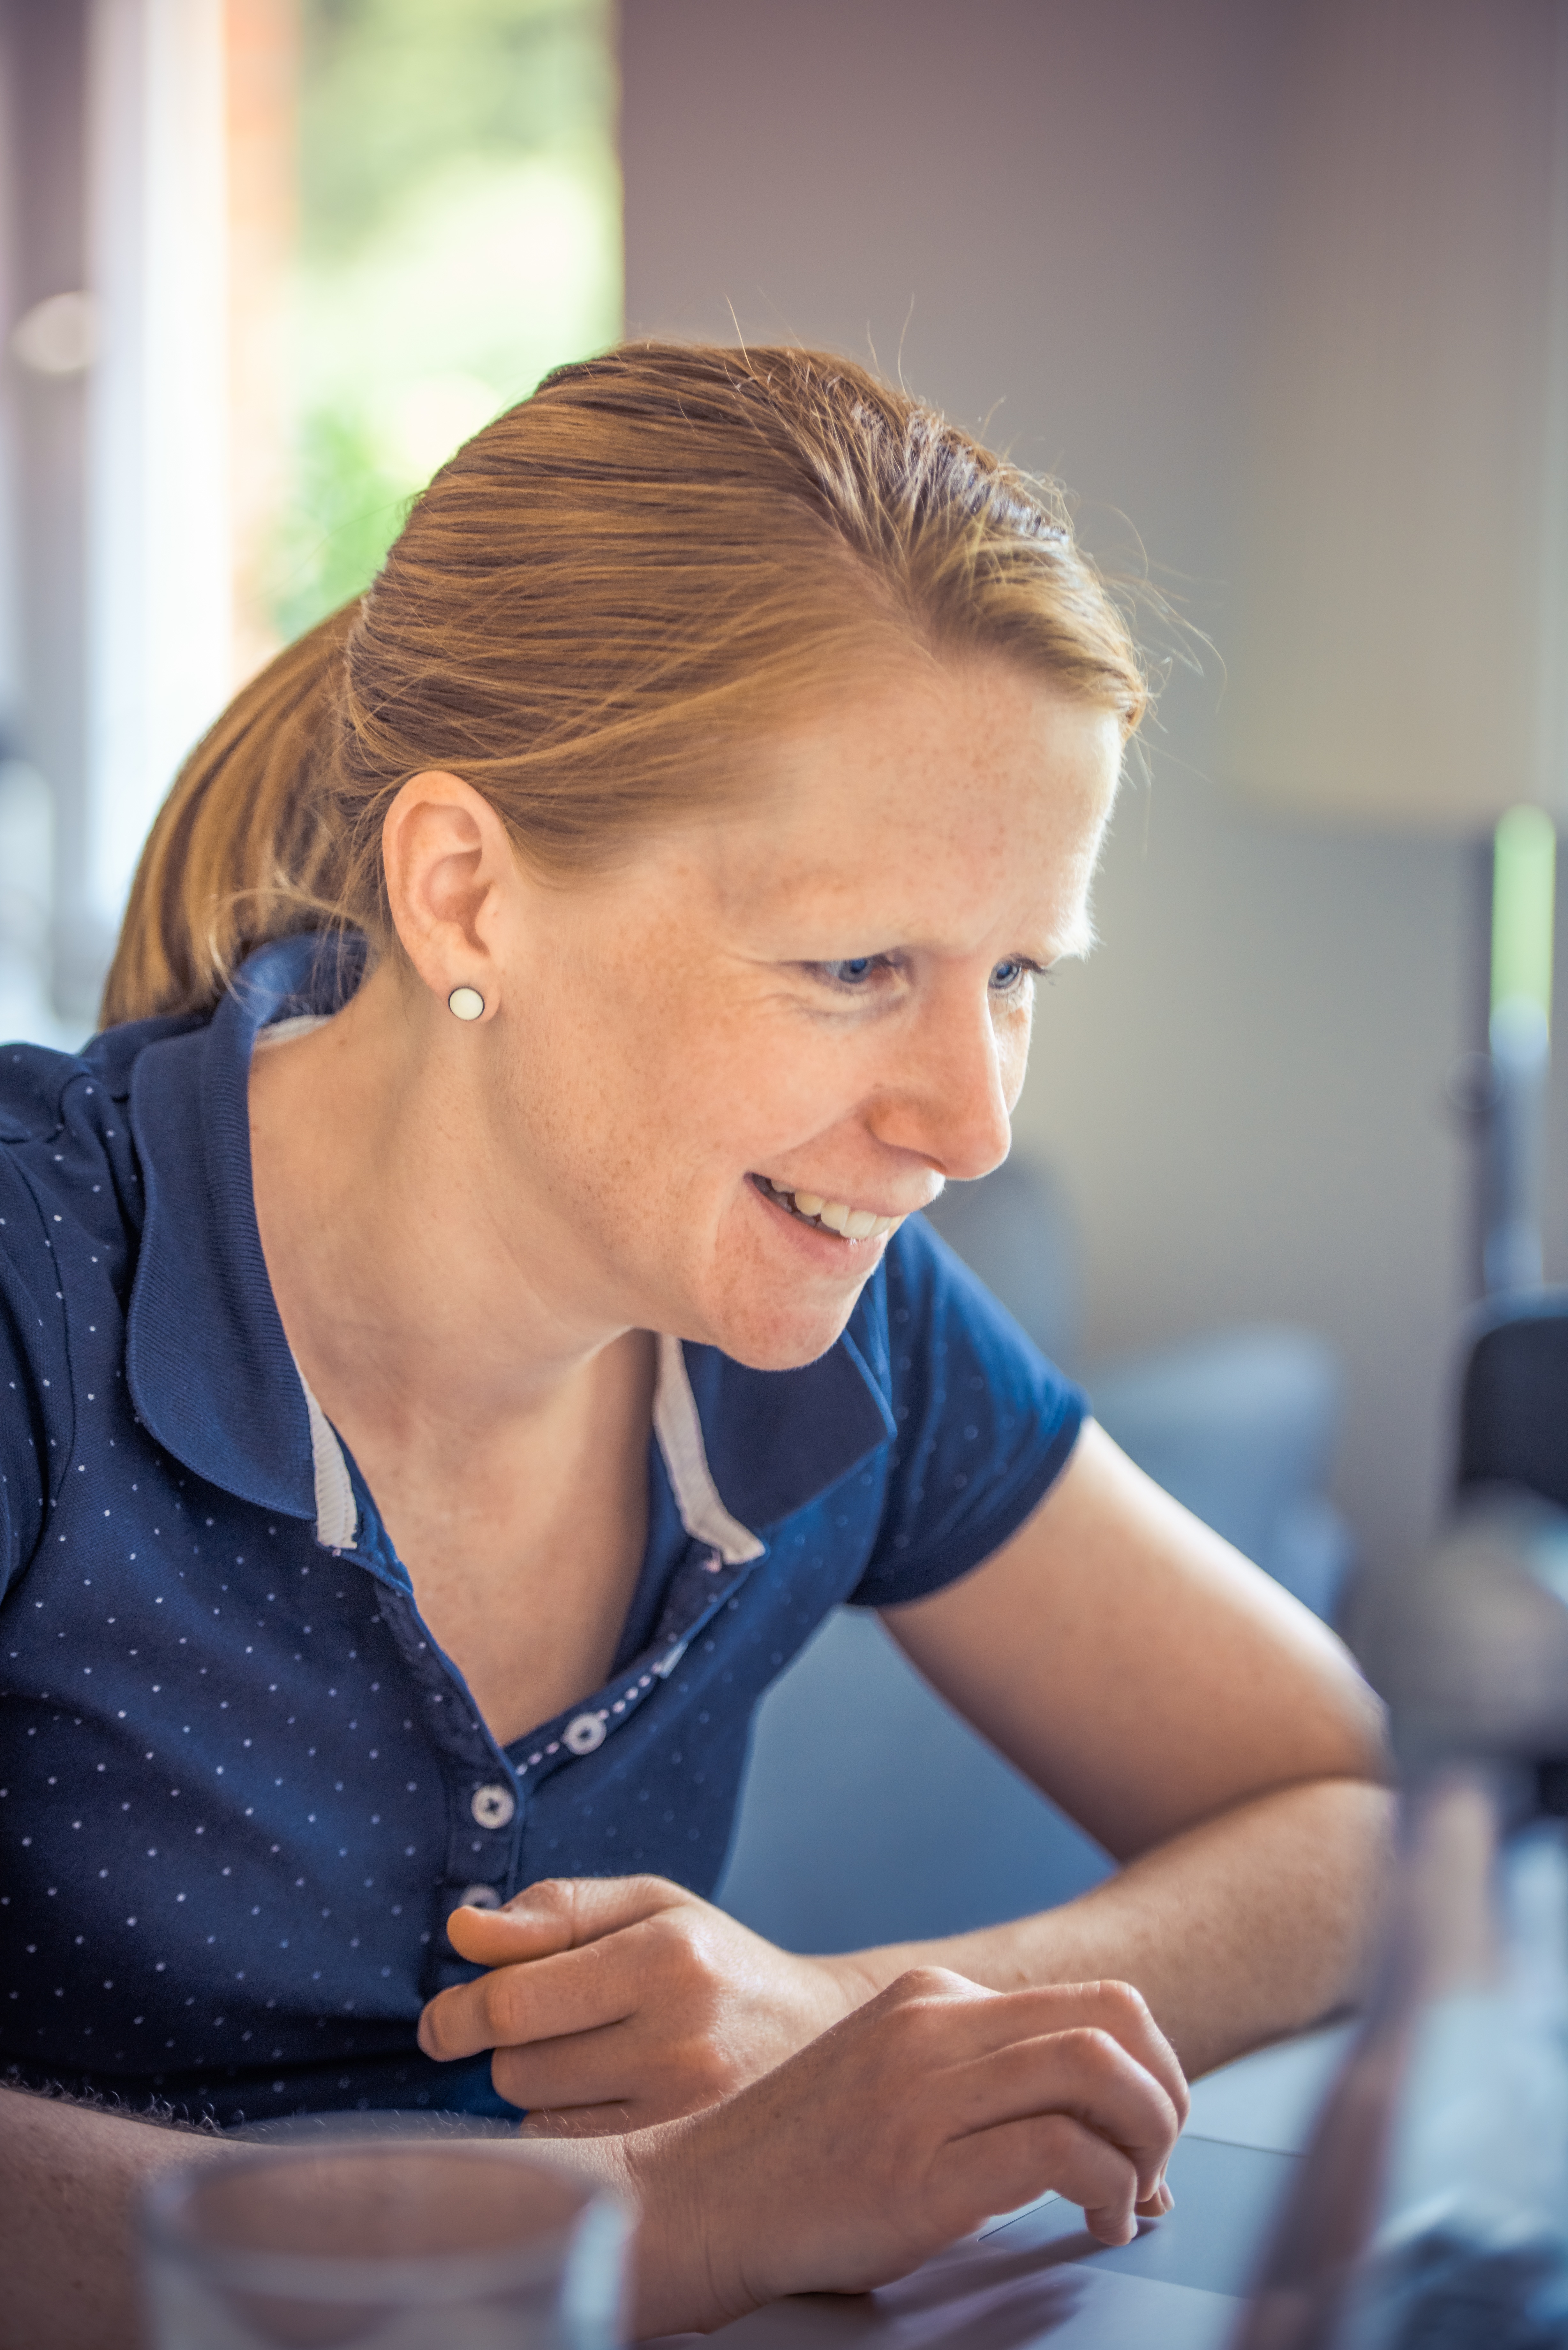
laptop, computer, person, girl, woman, hair, portrait, sitting, hairstyle, smiling, face, indoors, happy, eye, adult, portrait photography